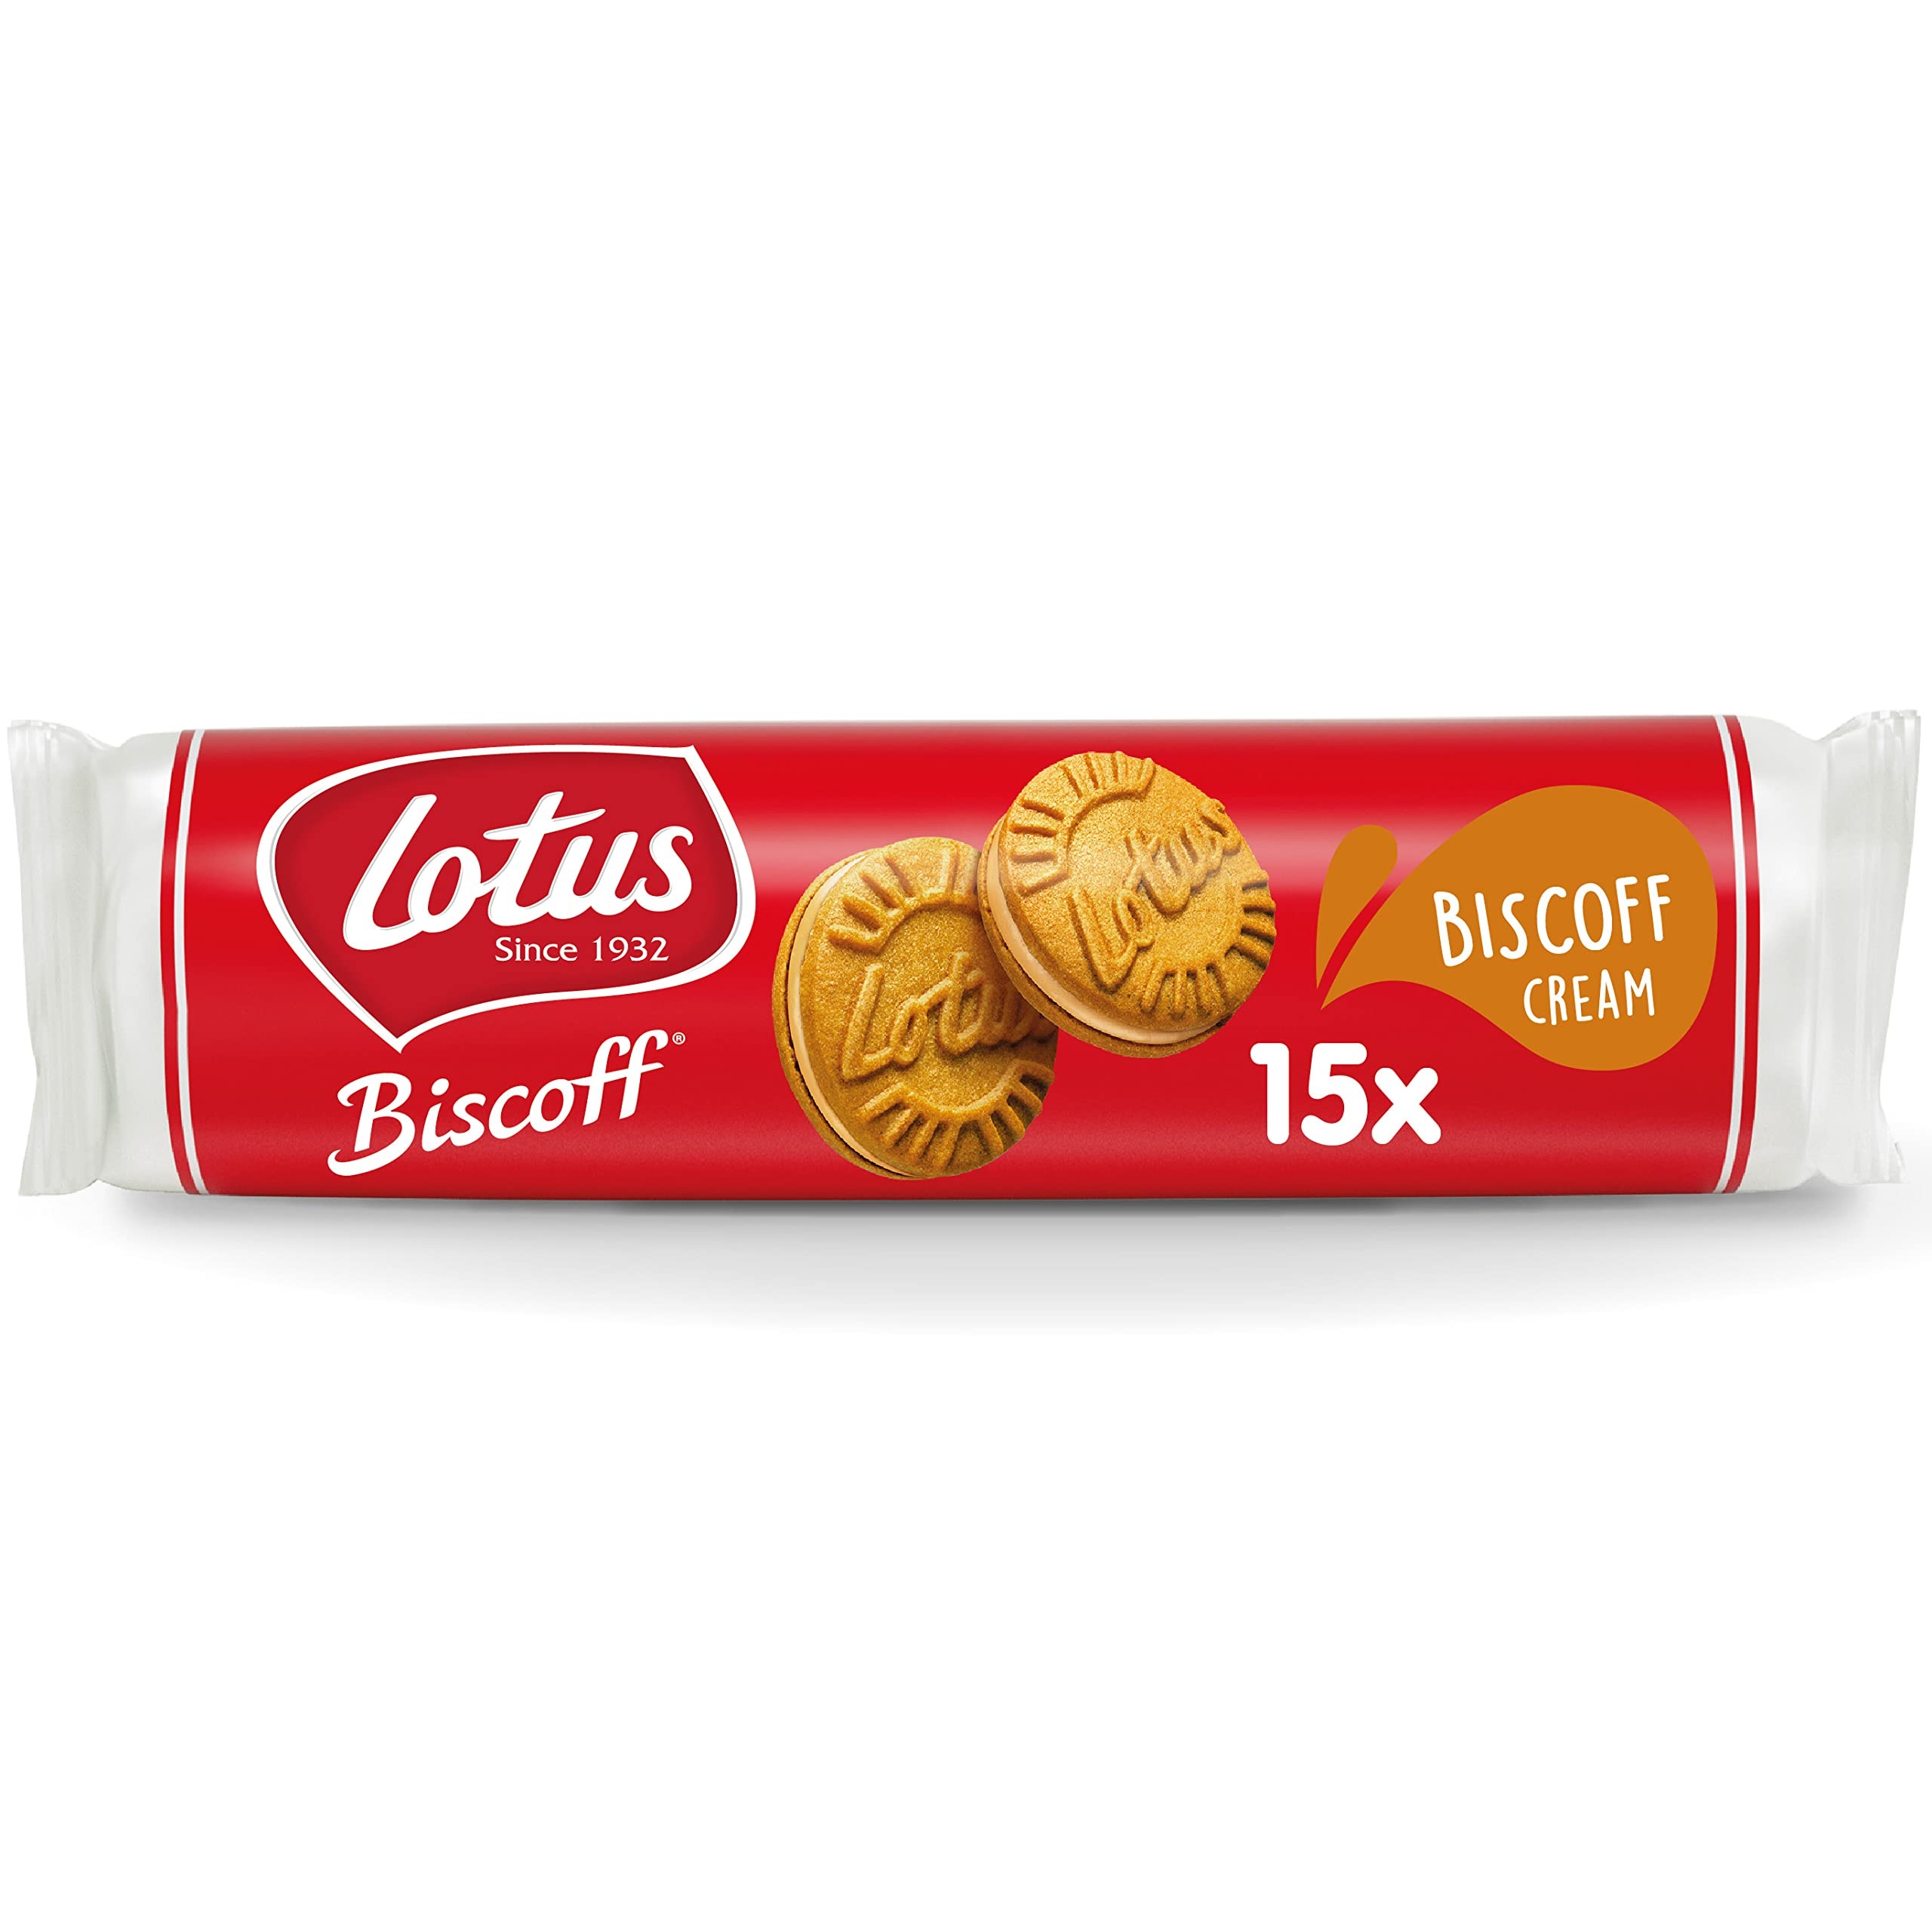
Item Name: Biscoff cream
Product Description: THE UNIQUE TASTE OF LOTUS BISCOFF now comes in a sandwich cookie. Two delicious crunchy Biscoff cookies with a smooth Biscoff cream filling in between. It’ll be love at first bite! PERFECT FOR SHARING. These Biscoff sandwich cookies are perfect for sharing with your friends and family! THESE COOKIES ARE VEGAN FRIENDLY. No added colors or flavors, and no preservatives. Made with RSPO certified palm oil. Made in Belgium. If the item details above aren’t accurate or complete, we want to know about it. Report incorrect product info.
Value: 0.0353
Unit: Ounce

Price: 10